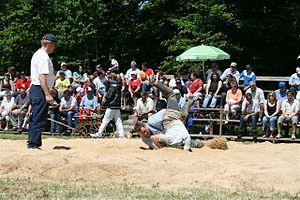
La lutte suisse est une variante populaire suisse de lutte à la culotte qui se pratique en plein air, sur des zones circulaires couvertes de sciure de bois.